Glycation

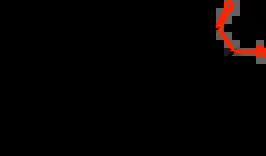
Imidazolones (R = CHCH(OH)CH(OH)CHOH) are typical glycation products. They arise by the condensation of 3-deoxyglucosone with the guanidine group of an arginine residue.

Glycations occur mainly in the bloodstream to a small proportion of the absorbed simple sugars: glucose, fructose, and galactose. It appears that fructose has approximately ten times the glycation activity of glucose, the primary body fuel. Glycation can occur through Amadori reactions, Schiff base reactions, and Maillard reactions; which lead to advanced glycation end products (AGEs).